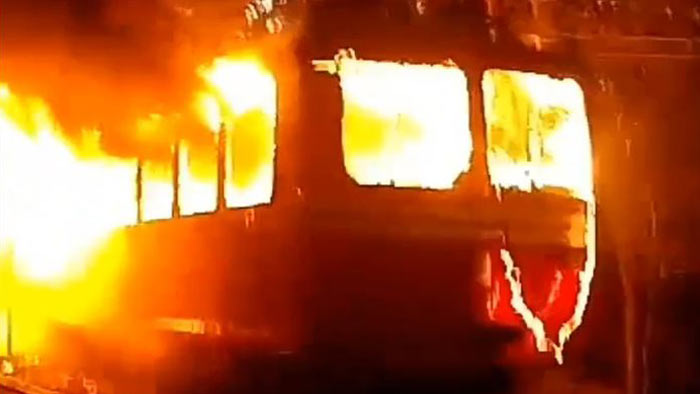
Fire: yes
Smoke: no